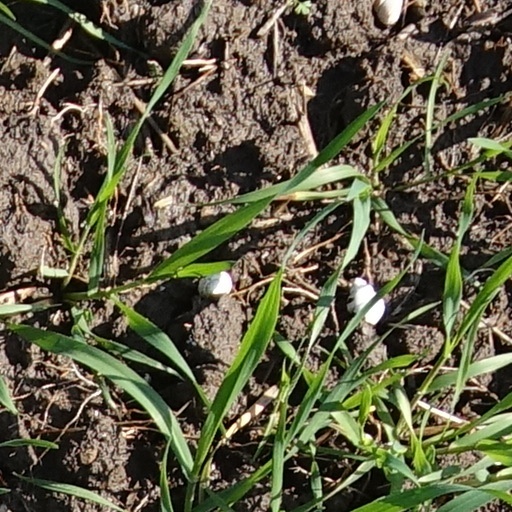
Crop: wheat